Hannu Mikkola

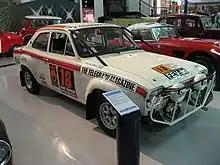
Mikkola's 1970 World Cup Rally winning Ford Escort RS1600.

Mikkola's rally career spanned 31 years, starting with a Volvo PV544 in 1963, but his most successful period was during the 1970s and 1980s. The 1970s saw Mikkola a frontrunner in many international events, usually in a Ford Escort. He became the first overseas driver to win the East African Safari Rally in 1972, partnered by Gunnar Palm and again in a Ford Escort. In 1979 he made a serious challenge at the World Rally Championship title, ultimately finishing runner-up, only one point behind champion Björn Waldegård.